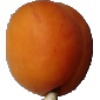
Label: Apricot 1